George Antheil

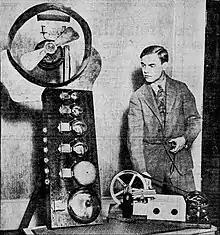
Antheil posing with one of the "noisemakers" he built for "Ballet Mécanique",

Antheil described his "first big work" as "scored for countless numbers of player pianos. All percussive. Like machines. All efficiency. No LOVE. Written without sympathy. Written cold as an army operates. Revolutionary as nothing has been revolutionary." Antheil's original conception was scored for 16 specially synchronized player pianos, two grand pianos, electronic bells, xylophones, bass drums, a siren and three airplane propellers, but difficulties with the synchronization resulted in a rewrite for a single pianola and multiple human pianists. The piece consisted of periods of music and interludes of silence set against the roar of the airplane propellers. Antheil described as "by far my most radical work ... It is the rhythm of machinery, presented as beautifully as an artist knows how." The Léger-Murphy film and Antheil's score were finally performed together at the Museum of Modern Art, New York, in 1935.